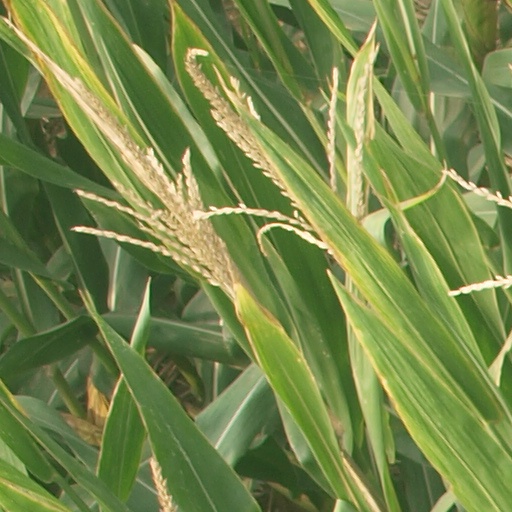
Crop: maize; corn